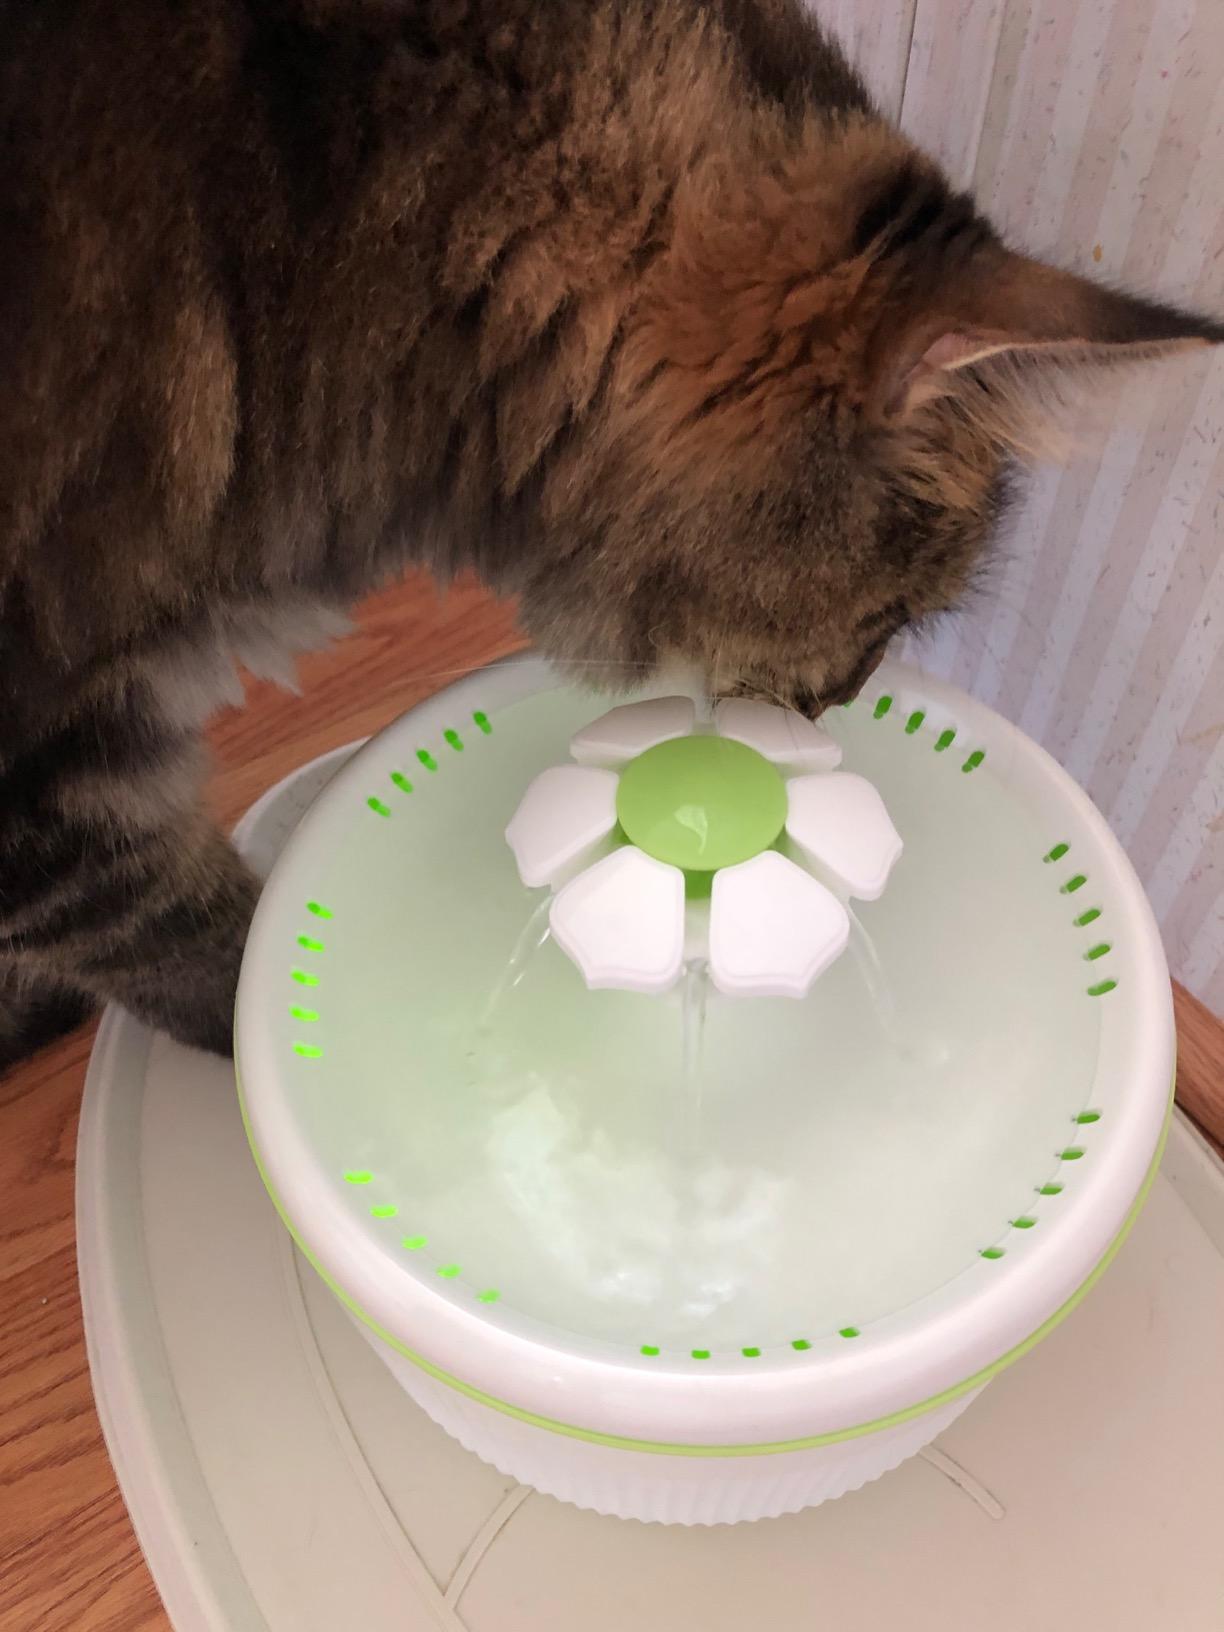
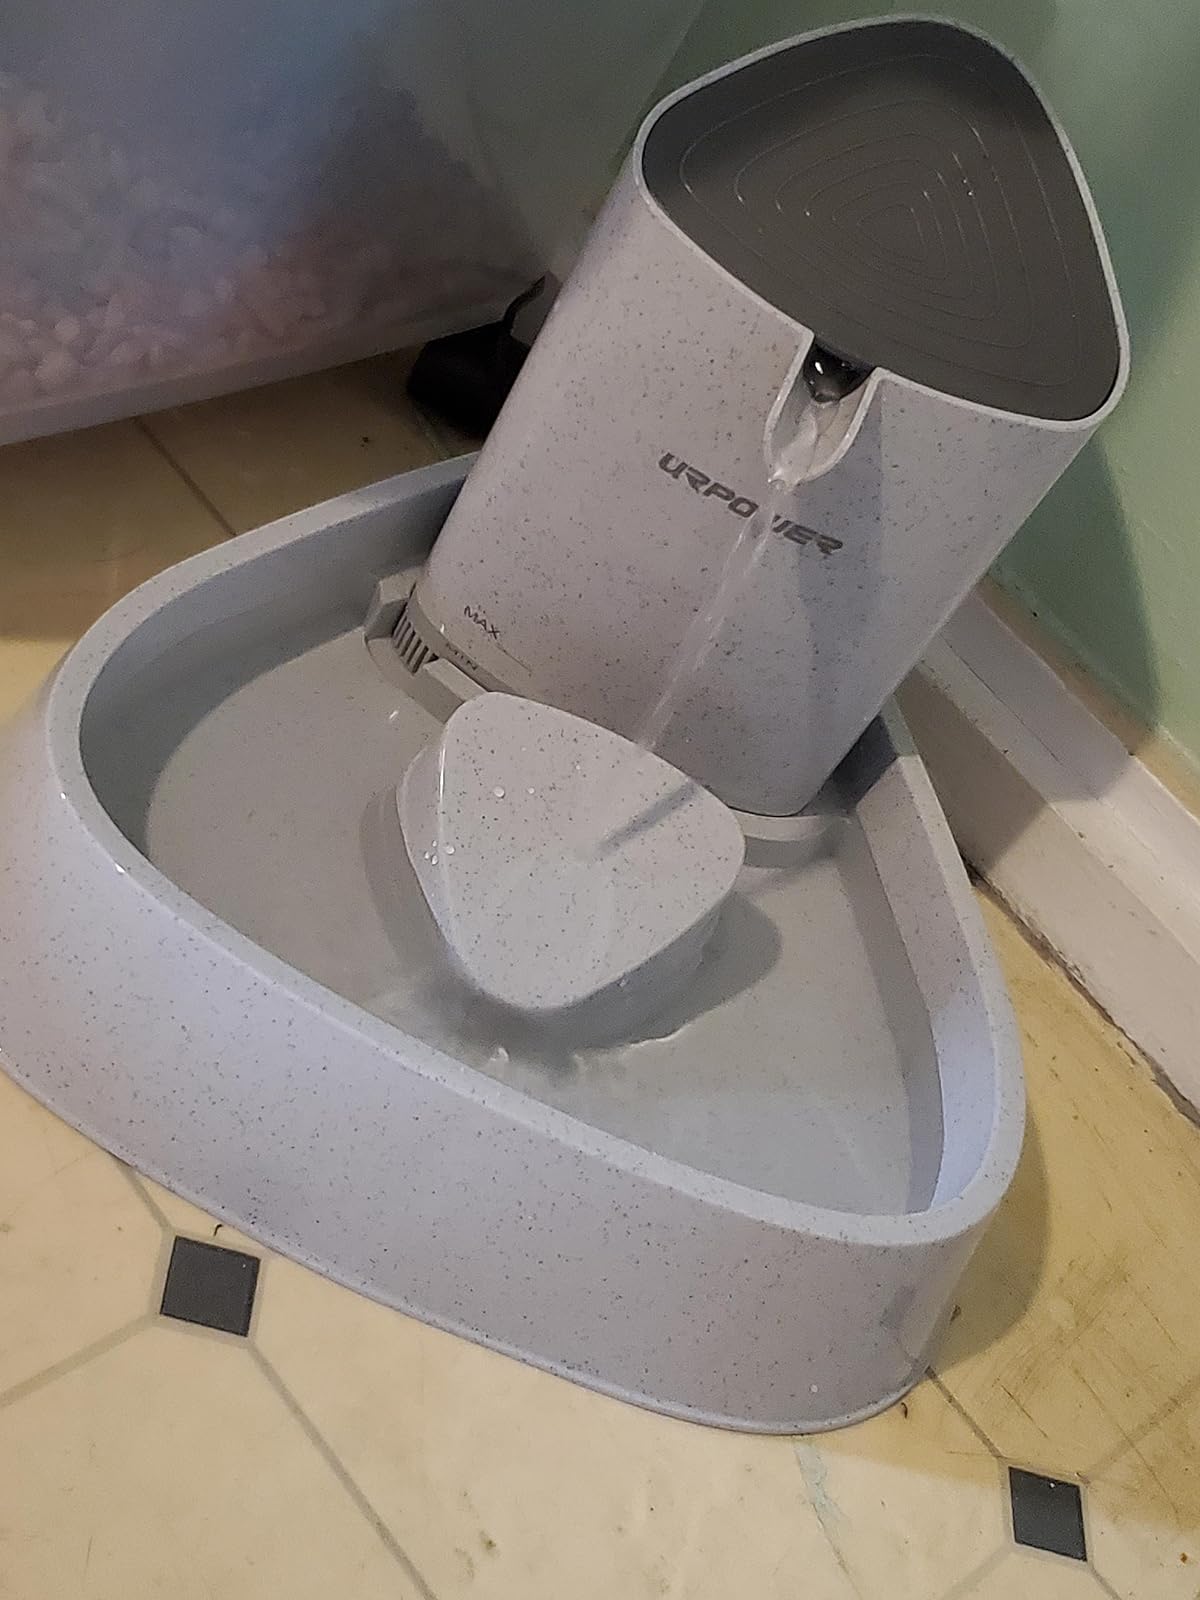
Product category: items_bowl
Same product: no